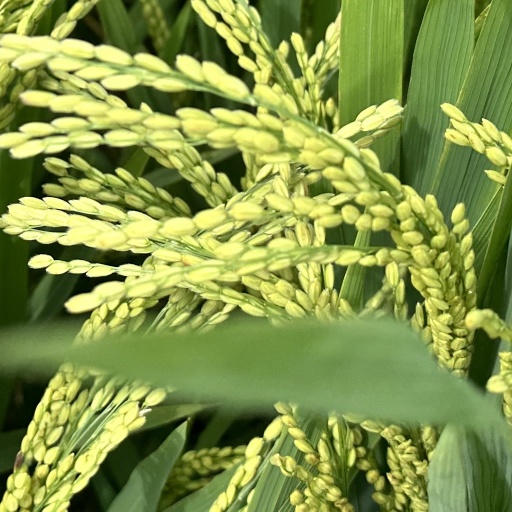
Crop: rice